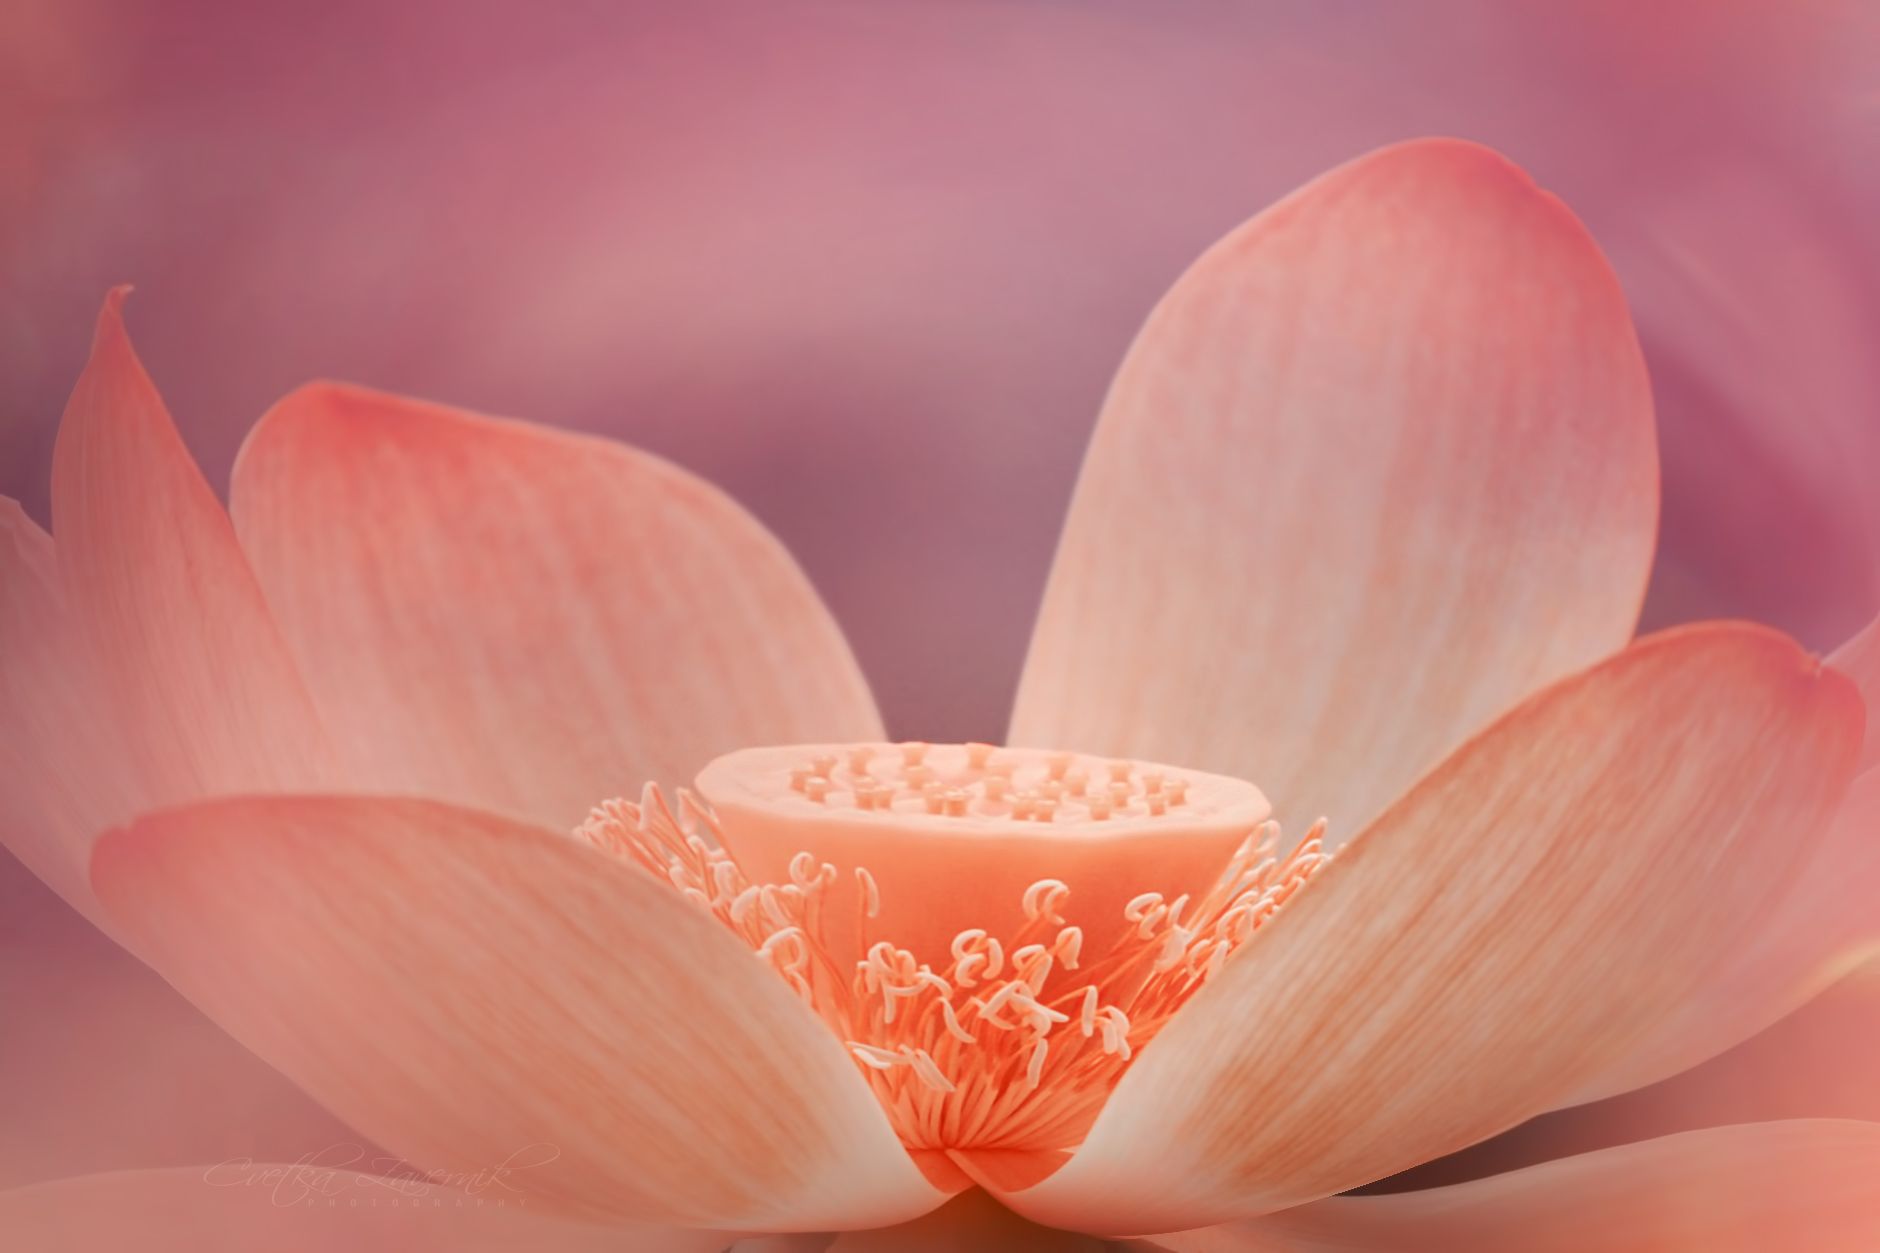
An extreme close up photograph for a flower.
This photo features a blooming flower with gradient pink petals seemingly in the morning with a pink blurry background. in the bottom left corner there's a blurred logo indicates the photographer copy rights.
An extreme close-up shot taken for a gradient pink blooming flower with a blurry pink background as well. The photo's colour palette  is predominantly soft and delicate as the flower displays gradient pink and the out-of-focus background is a gentle wash of soft lavender and mauve tones. The overall scene evokes a sense of serinity and delicate natural beauty.
Labels: Flower, Petal, Plant, Anther, Anemone, Pollen, Dahlia, Smoke Pipe, Rose, blurry background, Logo
Camera: NIKON CORPORATION NIKON D300S
Lens: 80.0-200.0 mm f/2.8, AF Zoom-Nikkor 80-200mm f/2.8D ED
Aperture: F4
Exposure: 1/1000 sec
ISO: 400
Focal length: 105.0 mm